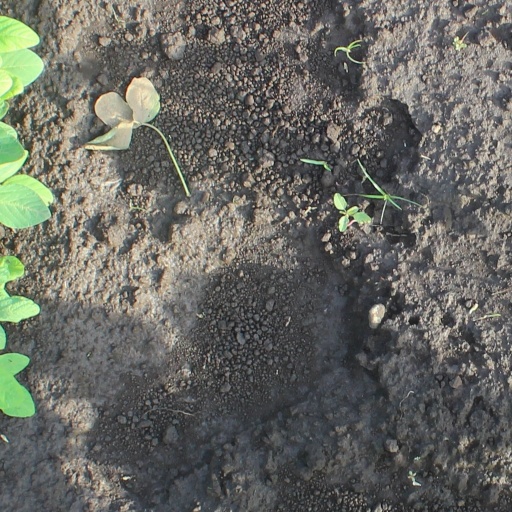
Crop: soybean